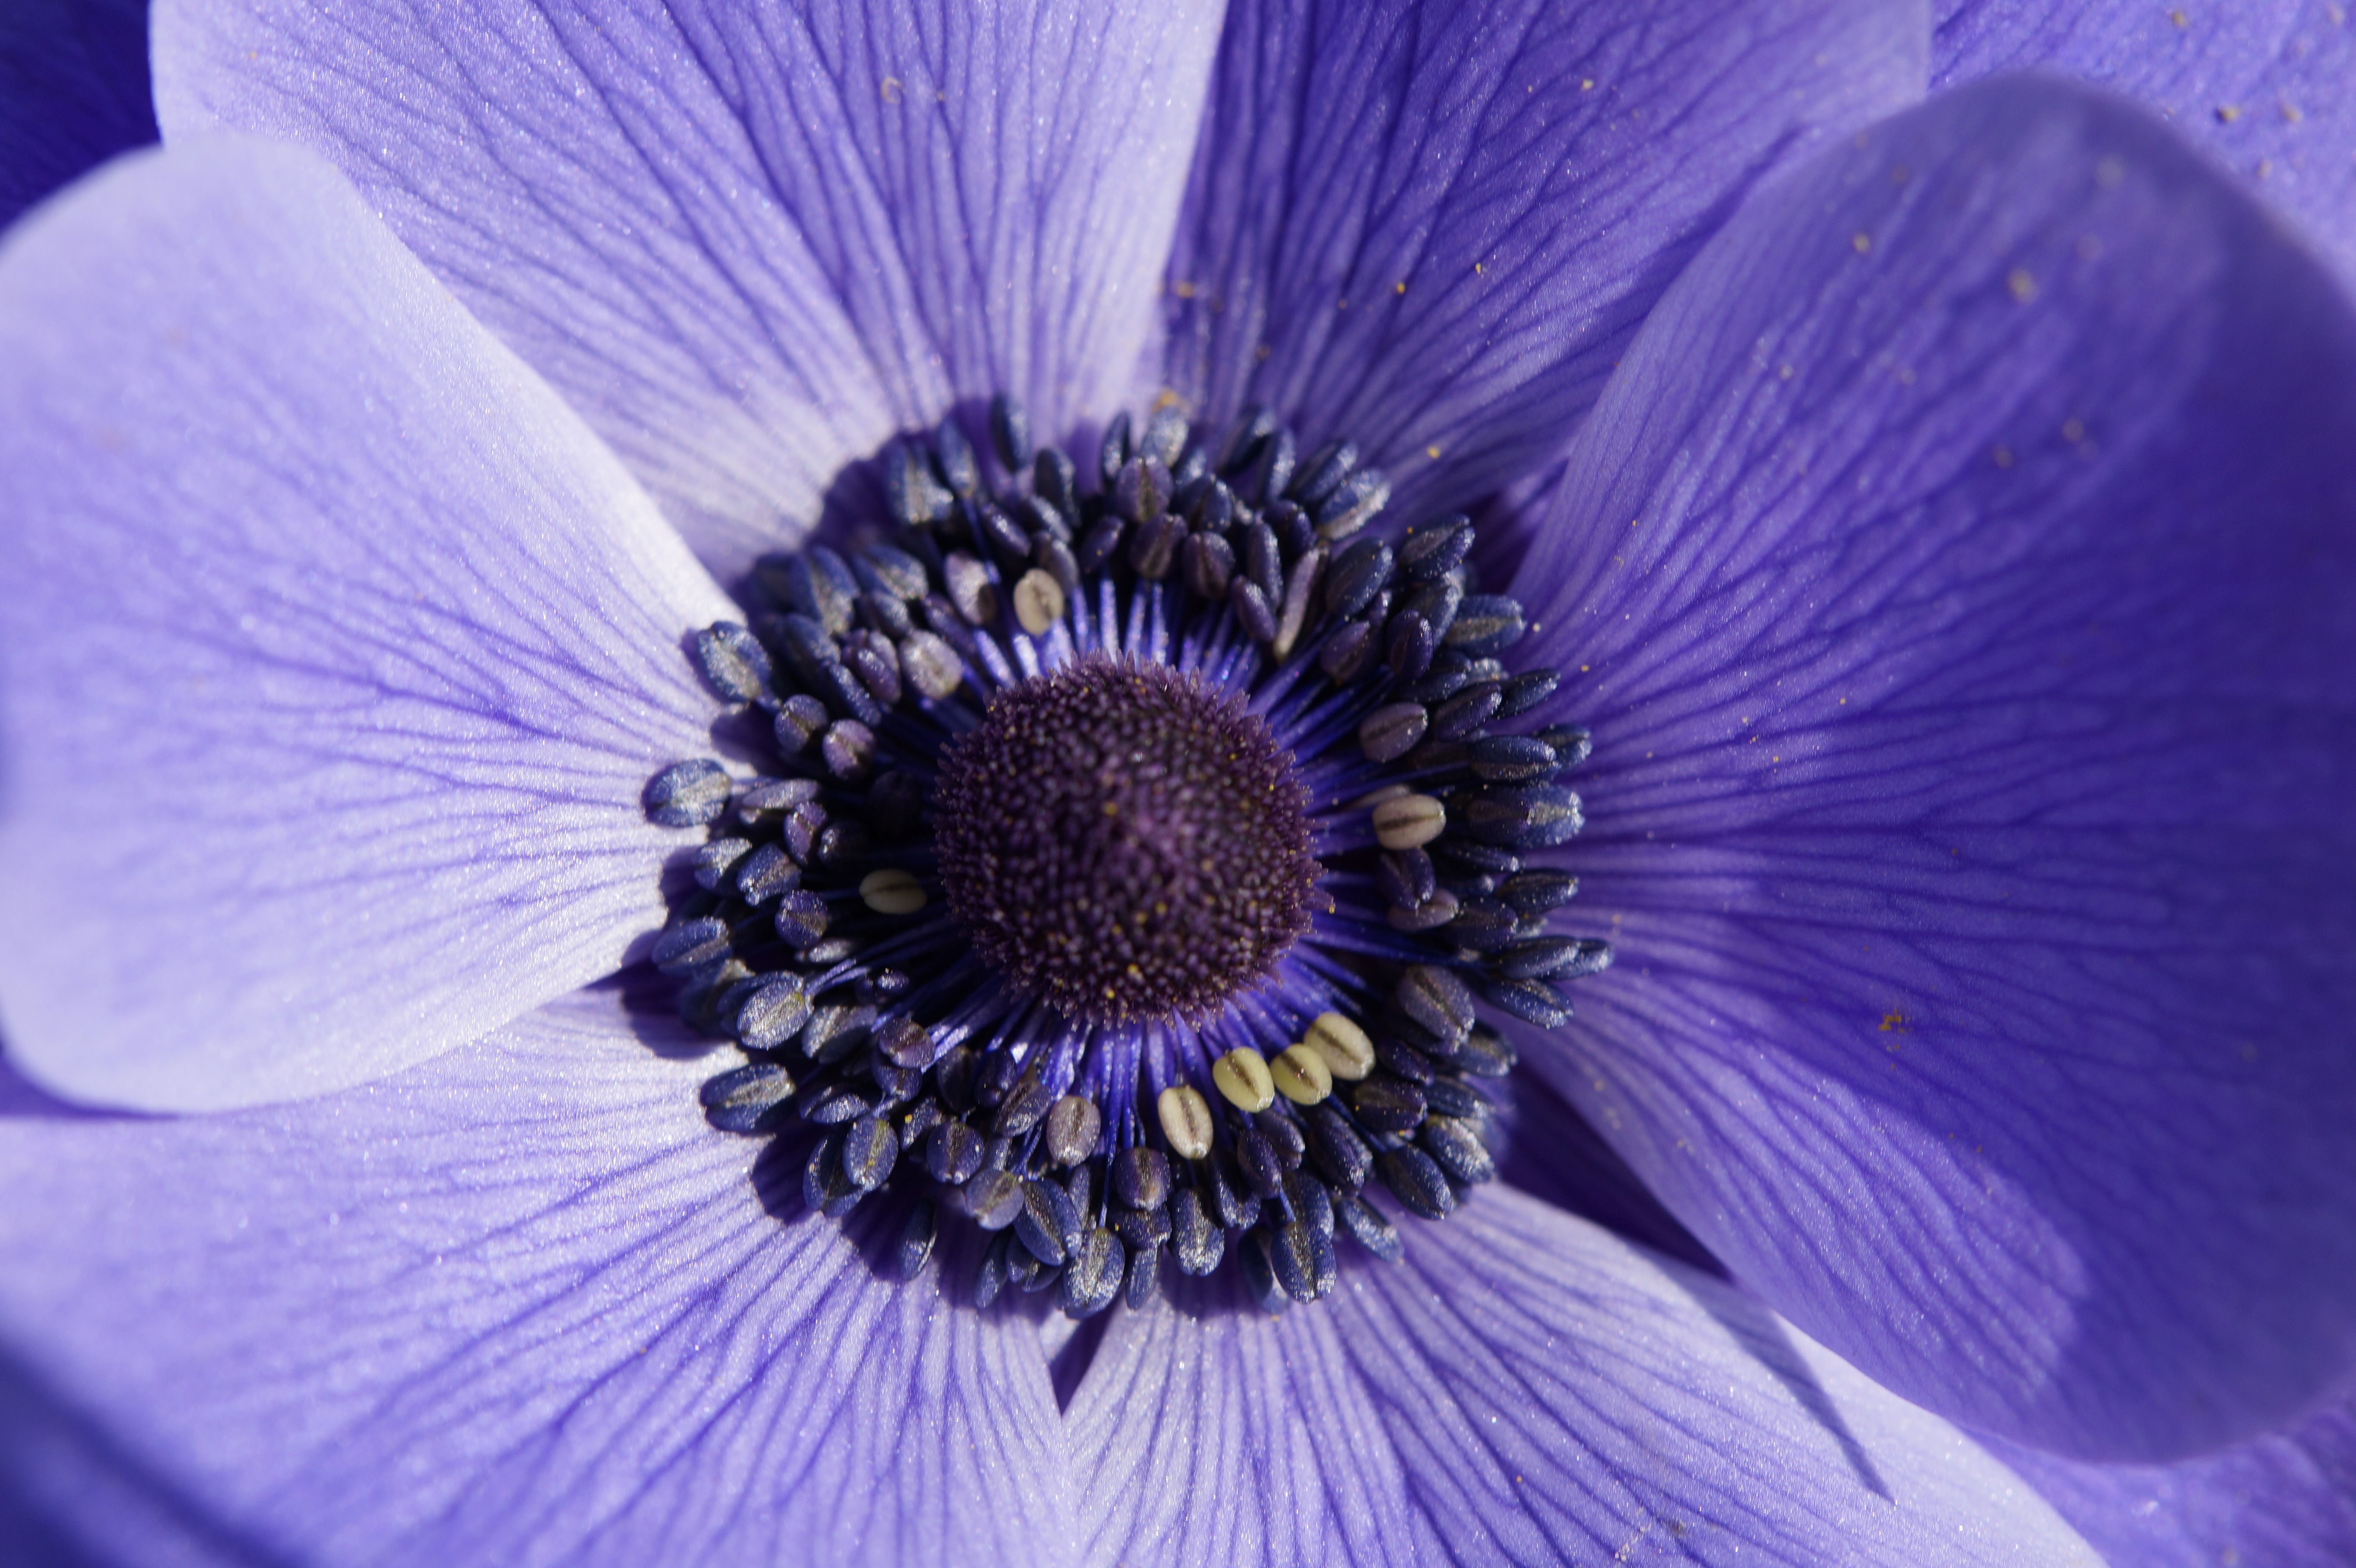
blossom, plant, flower, purple, petal, bloom, pollen, spring, macro, blue, close, flora, wildflower, close up, cool image, violet, i, anemone, stamens, macro photography, hahnenfu gew chs, herbaceous plant, anemone coronaria, crown anemone, annual plant, computer wallpaper, violet family